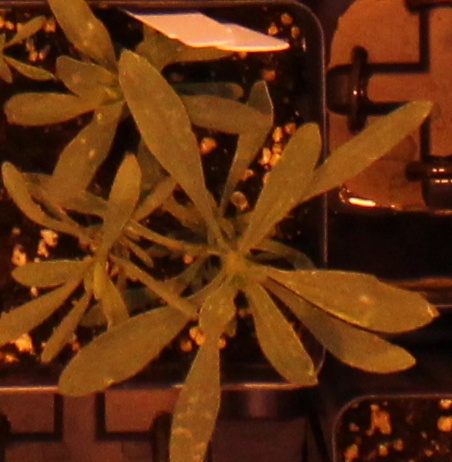
Label: Kochia